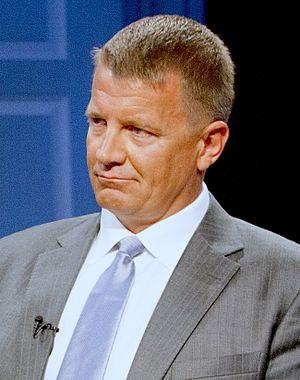
Erik D. Prince, né le 6 juin 1969 à Holland, est un ancien membre des SEAL, les forces spéciales de l’US Navy, connu pour avoir fondé la plus grande société militaire privée du monde, Academi, en 1997. Il en est le PDG jusqu’en 2009 et siége à la présidence du conseil d’administration jusqu’à ce que Academi soit vendue à un groupe d’investisseurs en 2010. Prince vit actuellement aux Émirats arabes unis.